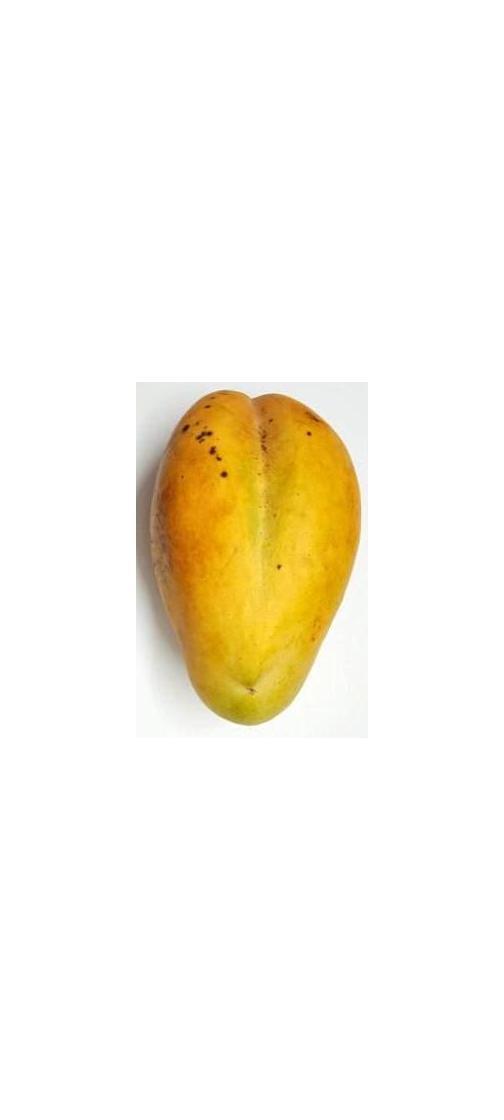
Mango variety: Bari-11